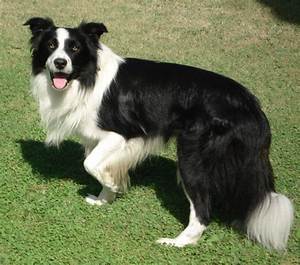
Label: cane